John MacKay Shaw

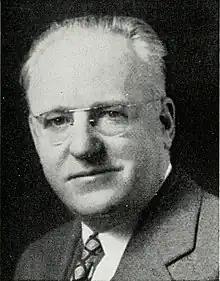
Shaw in the 1950s

John MacKay Shaw (15 May 1897 – 15 March 1984) was a Scottish-American business executive, bibliophile, philanthropist, and writer. He was interested in the tradition of poetry in the English language from the seventeenth through the twentieth centuries. He was especially attentive to its treatment of the theme of childhood.